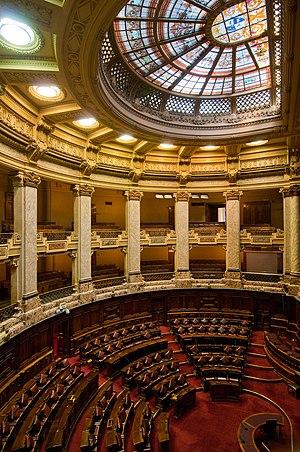
La Chambre des représentants est la chambre basse de l'Assemblée générale de l'Uruguay.